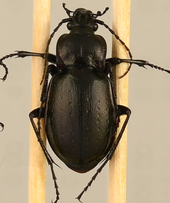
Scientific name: Carabus nemoralis nemoralis
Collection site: University of Notre Dame Environmental Research Center NEON (UNDE), plot UNDE_012